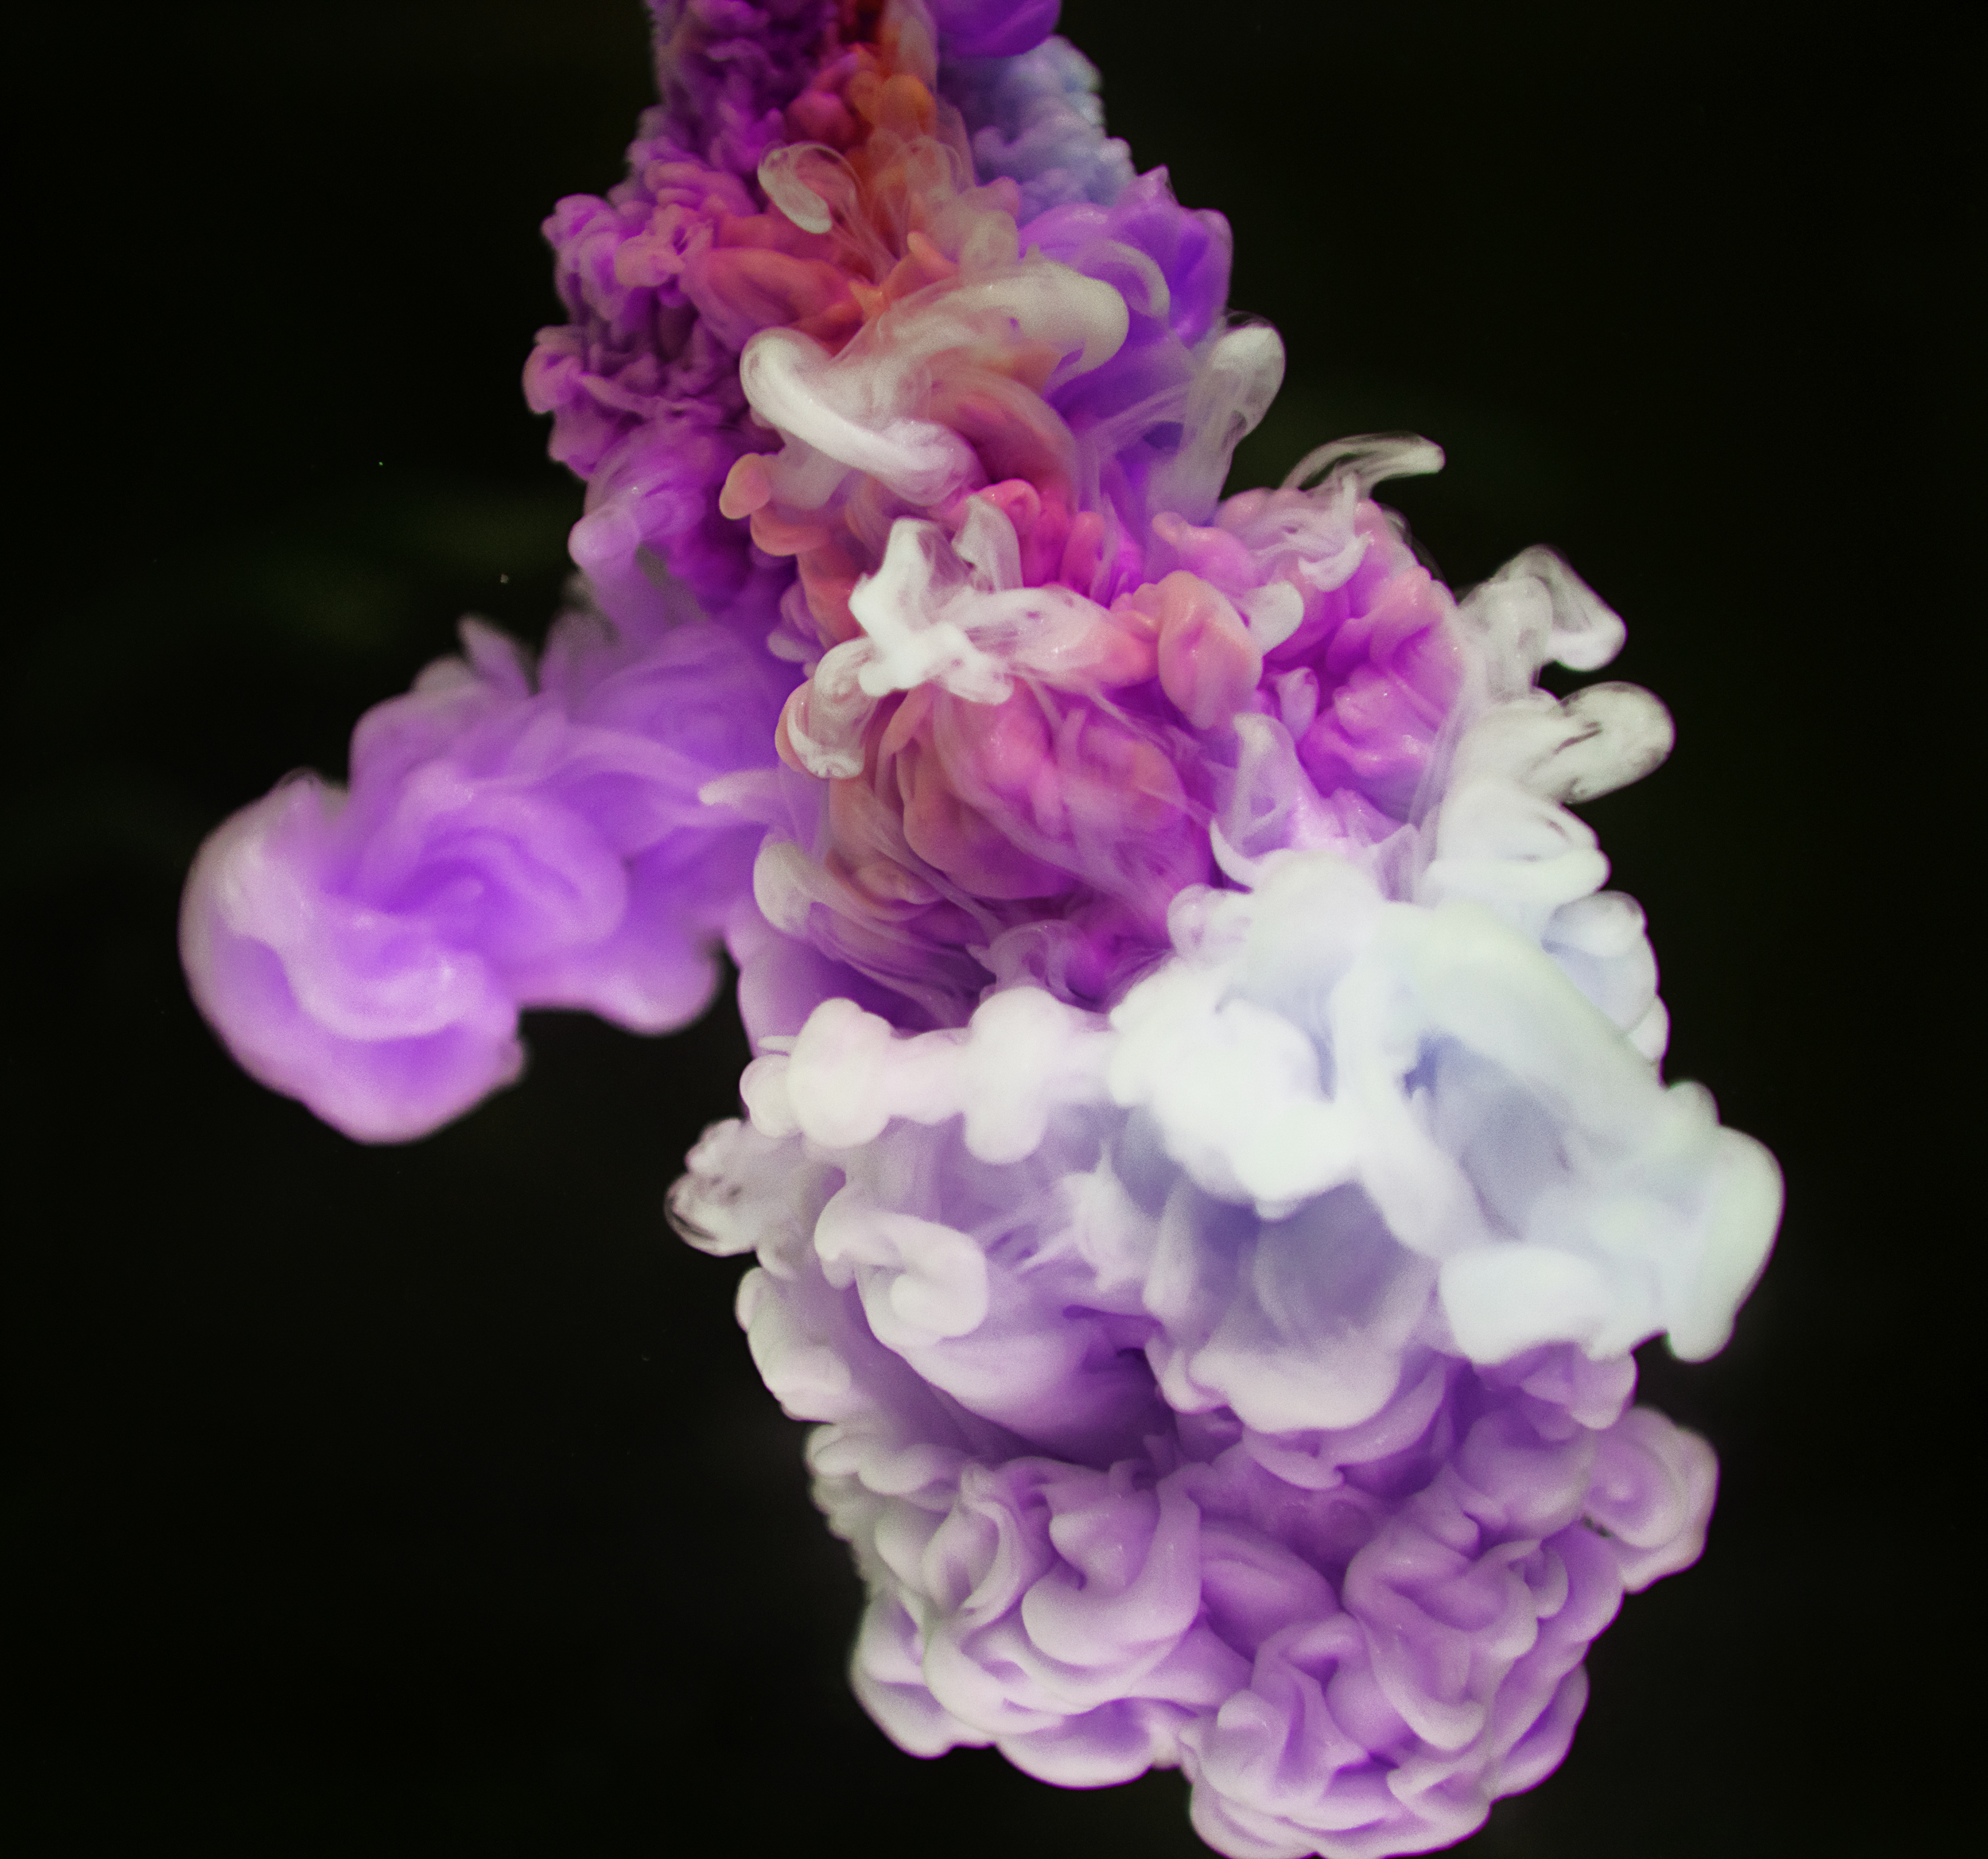
abstraction, acrylic, aquatic, art, artistic, artsy, background, blob, chemical, cloud, collection, color, flower, violet, purple, lilac, petal, flowering plant, plant, macro photography, herbaceous plant